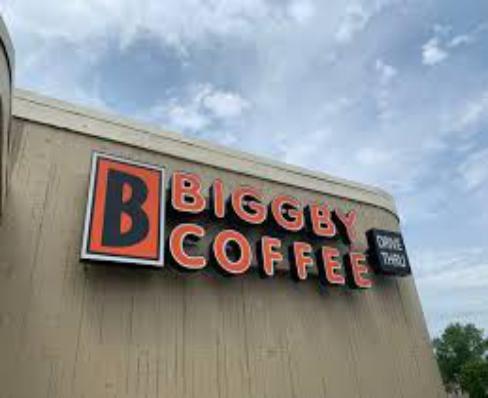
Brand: Biggby Coffee
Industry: Food